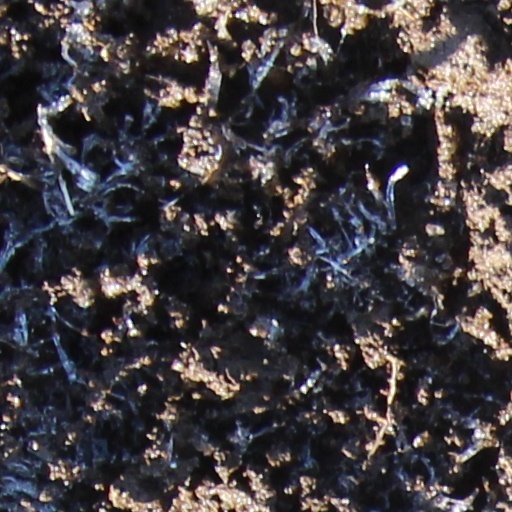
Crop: wheat